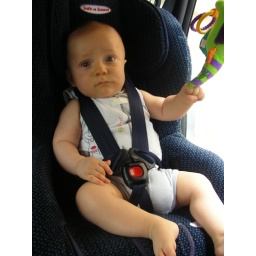
maxi's first trip in his car seat